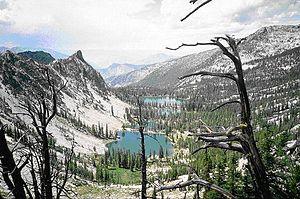
La Frank Church — River of No Return Wilderness Area est une zone sauvage protégée de l'Idaho. Il a été créé en 1980 par le Congrès des États-Unis et renommé en 1984 en Frank Church-River of No Return Wilderness Area en l'honneur du sénateur américain Frank Church.